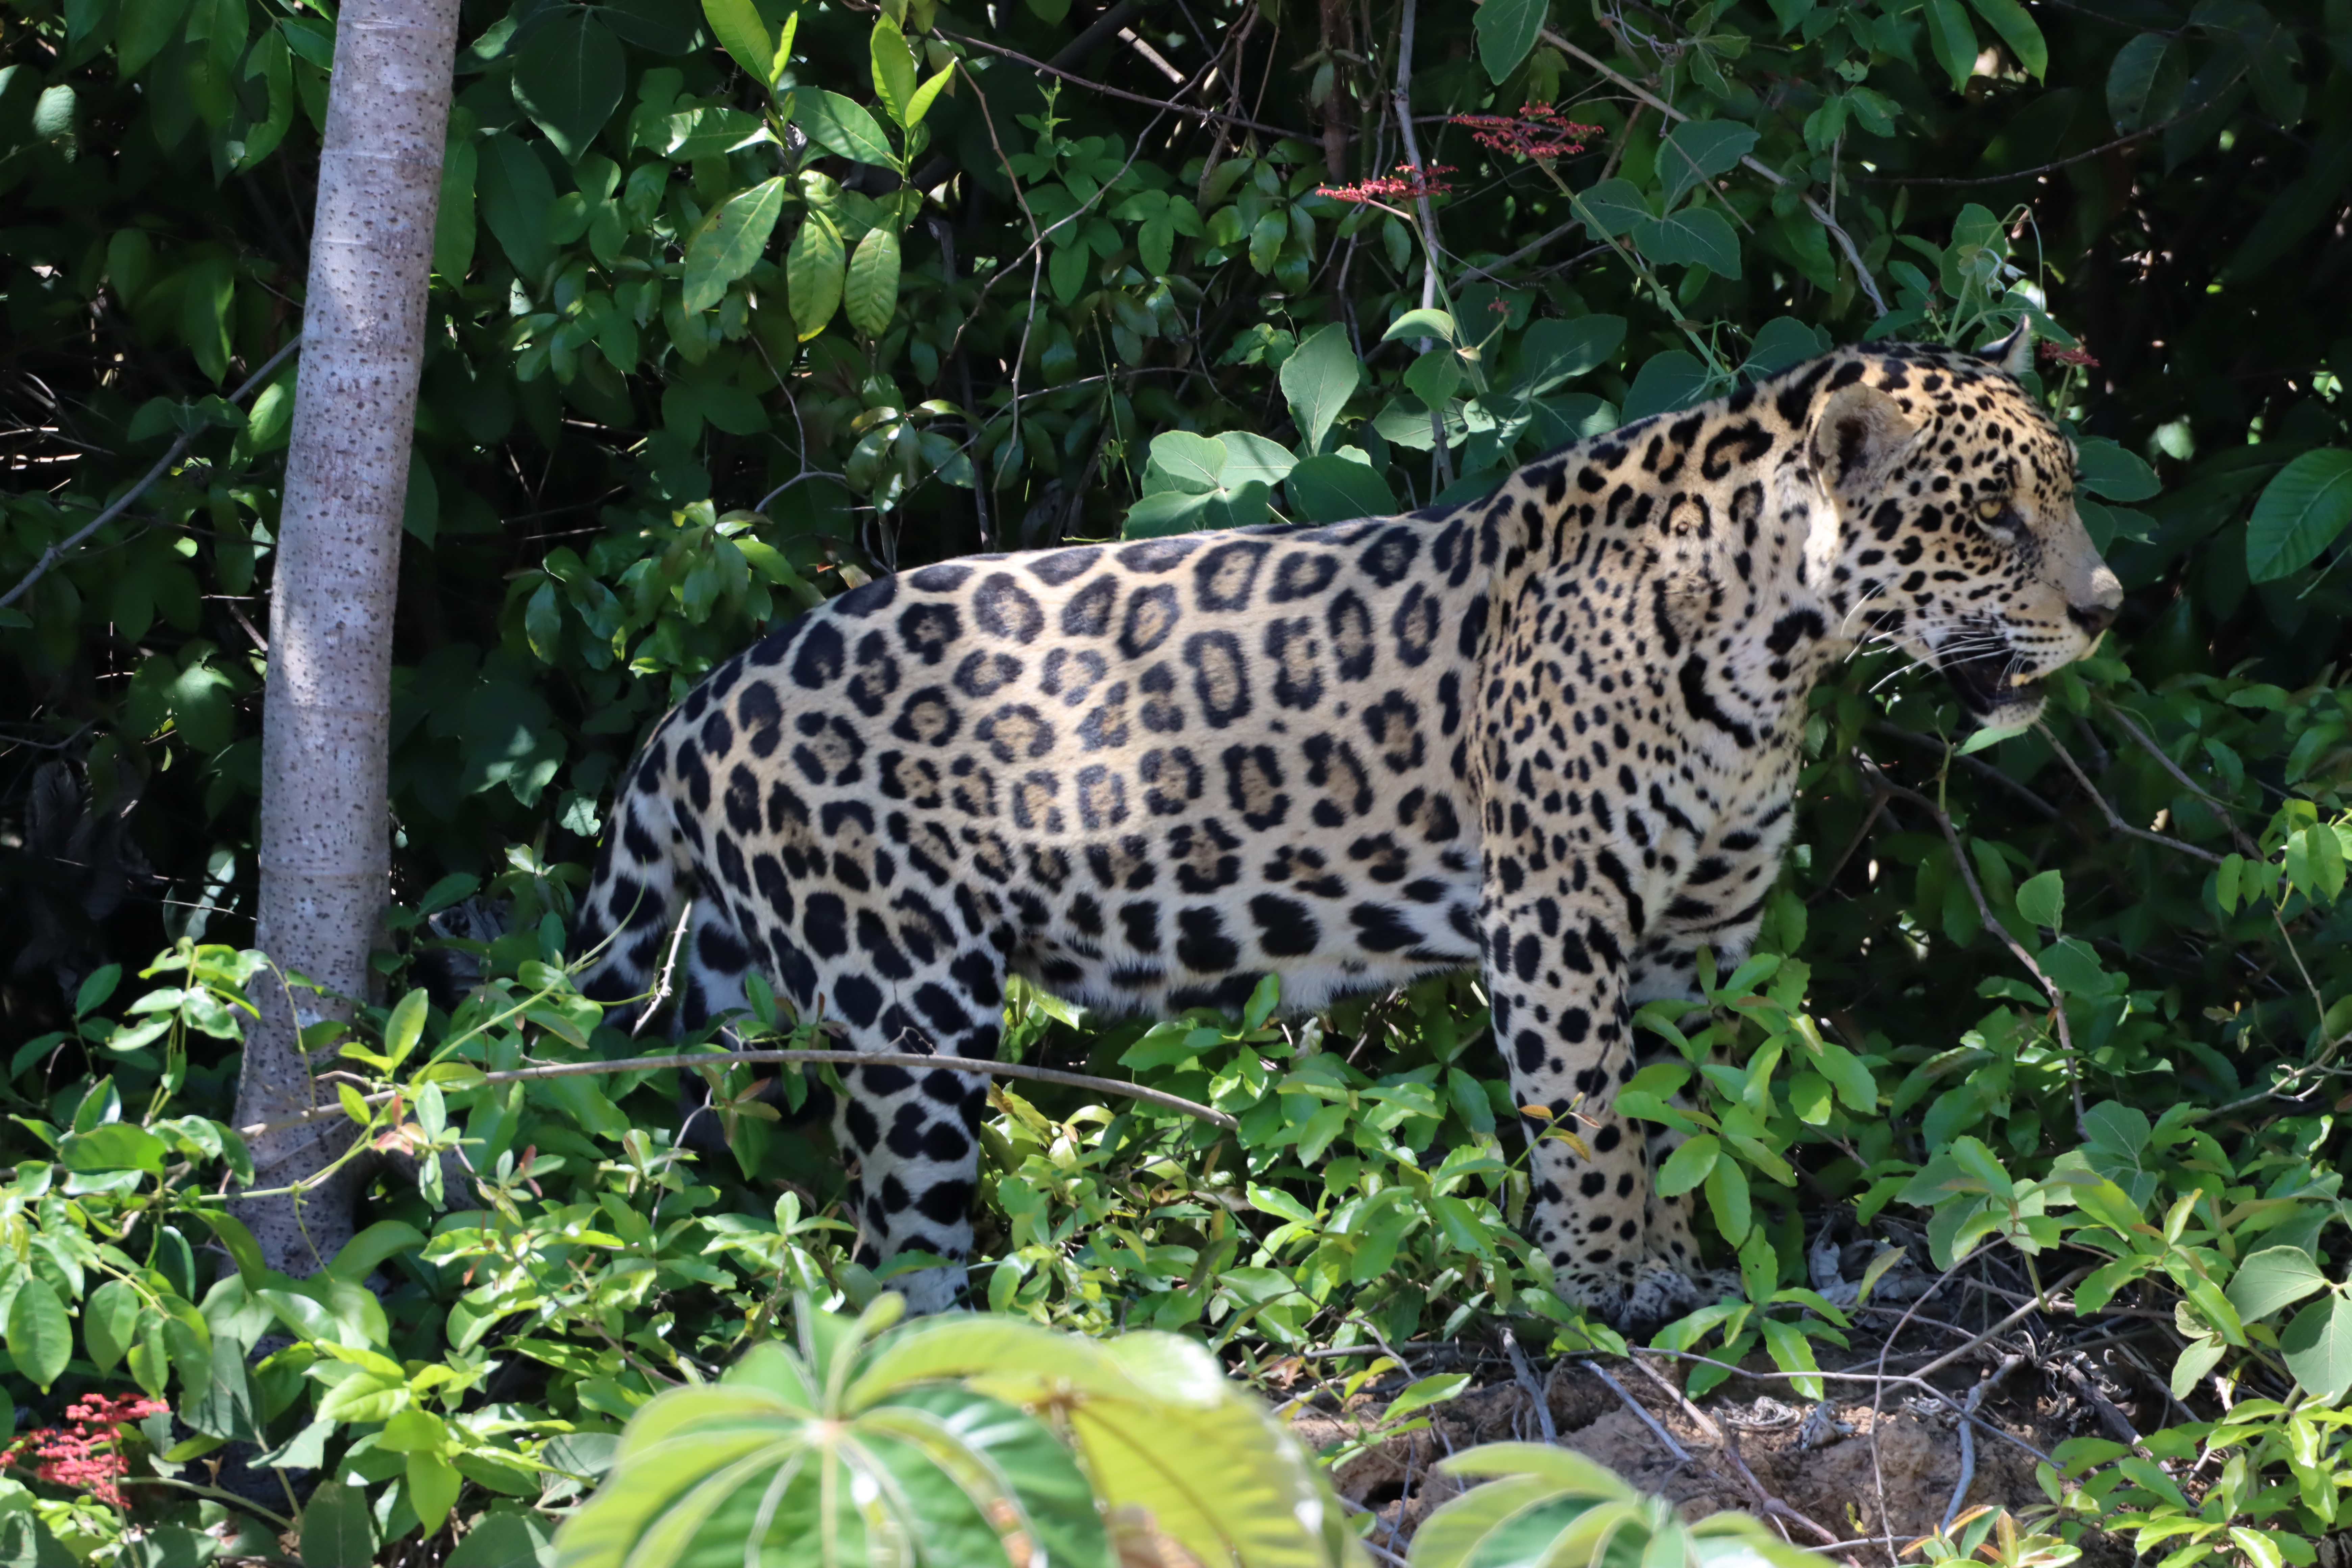
Jaguar: Lua